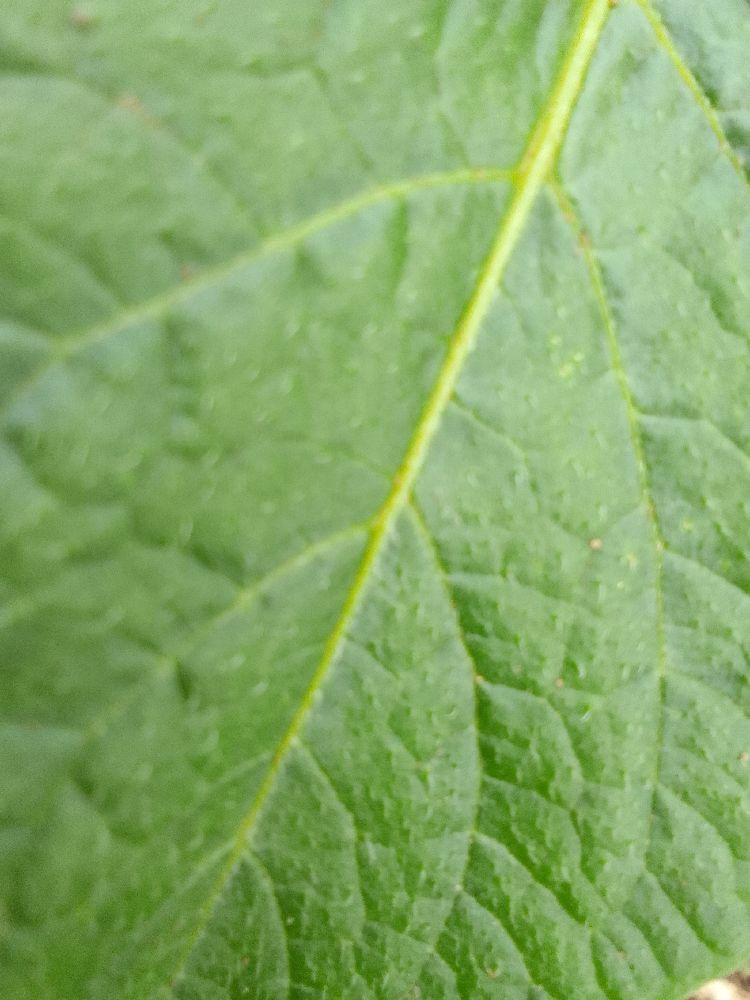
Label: Healthy